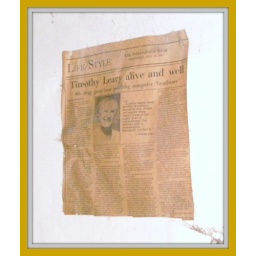
Found in the APS office hanging on the wall beind the door.